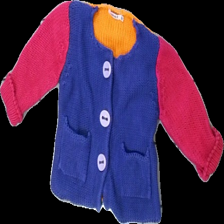
View: front
Type: Cardigan
Category: Children
Brand: Name It
Colors: Pink, Purple, Orange
Material: 100% Cotton
Cut: Regular
Size: 92
Season: All
Price range: 50-100
Recommended usage: Reuse
Description: colorblock cardigan